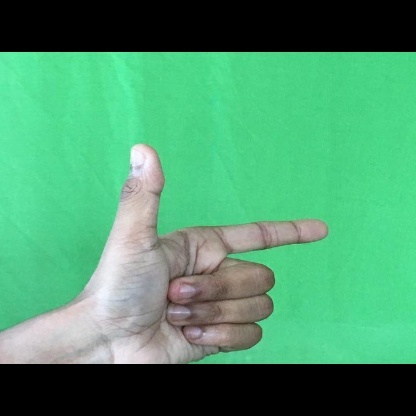
Mudra: Chandrakala